Songshan Airport

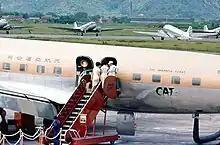
Civil Air Transport flight at Songshan Airport in 1966

The airport was built on 28 March 1936 during Japanese rule with its origins as a Japanese military airbase, the , also known as . In 1937, Matsuyama Airfield was occupied by the Japanese Navy's Kanoya Air Group and its Type 96 G3M bombers for bombing positions on Chinese positions. On August 14, 1937, an 18-bomber mission launched from Matsuyama Airfield targeted Jianqiao Airfield in Zhejiang Province and Guangde Airfield in Anhui Province, both in China. The raid was intercepted by Chinese fighter aircraft, resulting in the loss of four bombers without any casualties on the Chinese side. This date was later celebrated as Air Force Day in China. In 1944, the Japanese Army’s 37th Kyoiku Hikotai, a training unit equipped with Ki-61 fighters, was established at Matsuyama. Many of its instructors later engaged in combat against American forces over Taiwan and Japan during the war’s final months. From March to August, 1945, the US Army Far East Air Forces bombed the airfield, with the last mission on 24 August using B-24 heavy bombers.